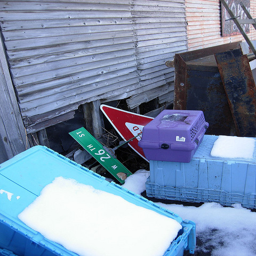
A bunch of crates near a rotting wooden building
there is a yield sign hiding in the background
A street and yield sign lying on a pile of containers.
A street sign lays next to a house
STREET SIGNS AND TOTES LEFT IN THE SNOW.